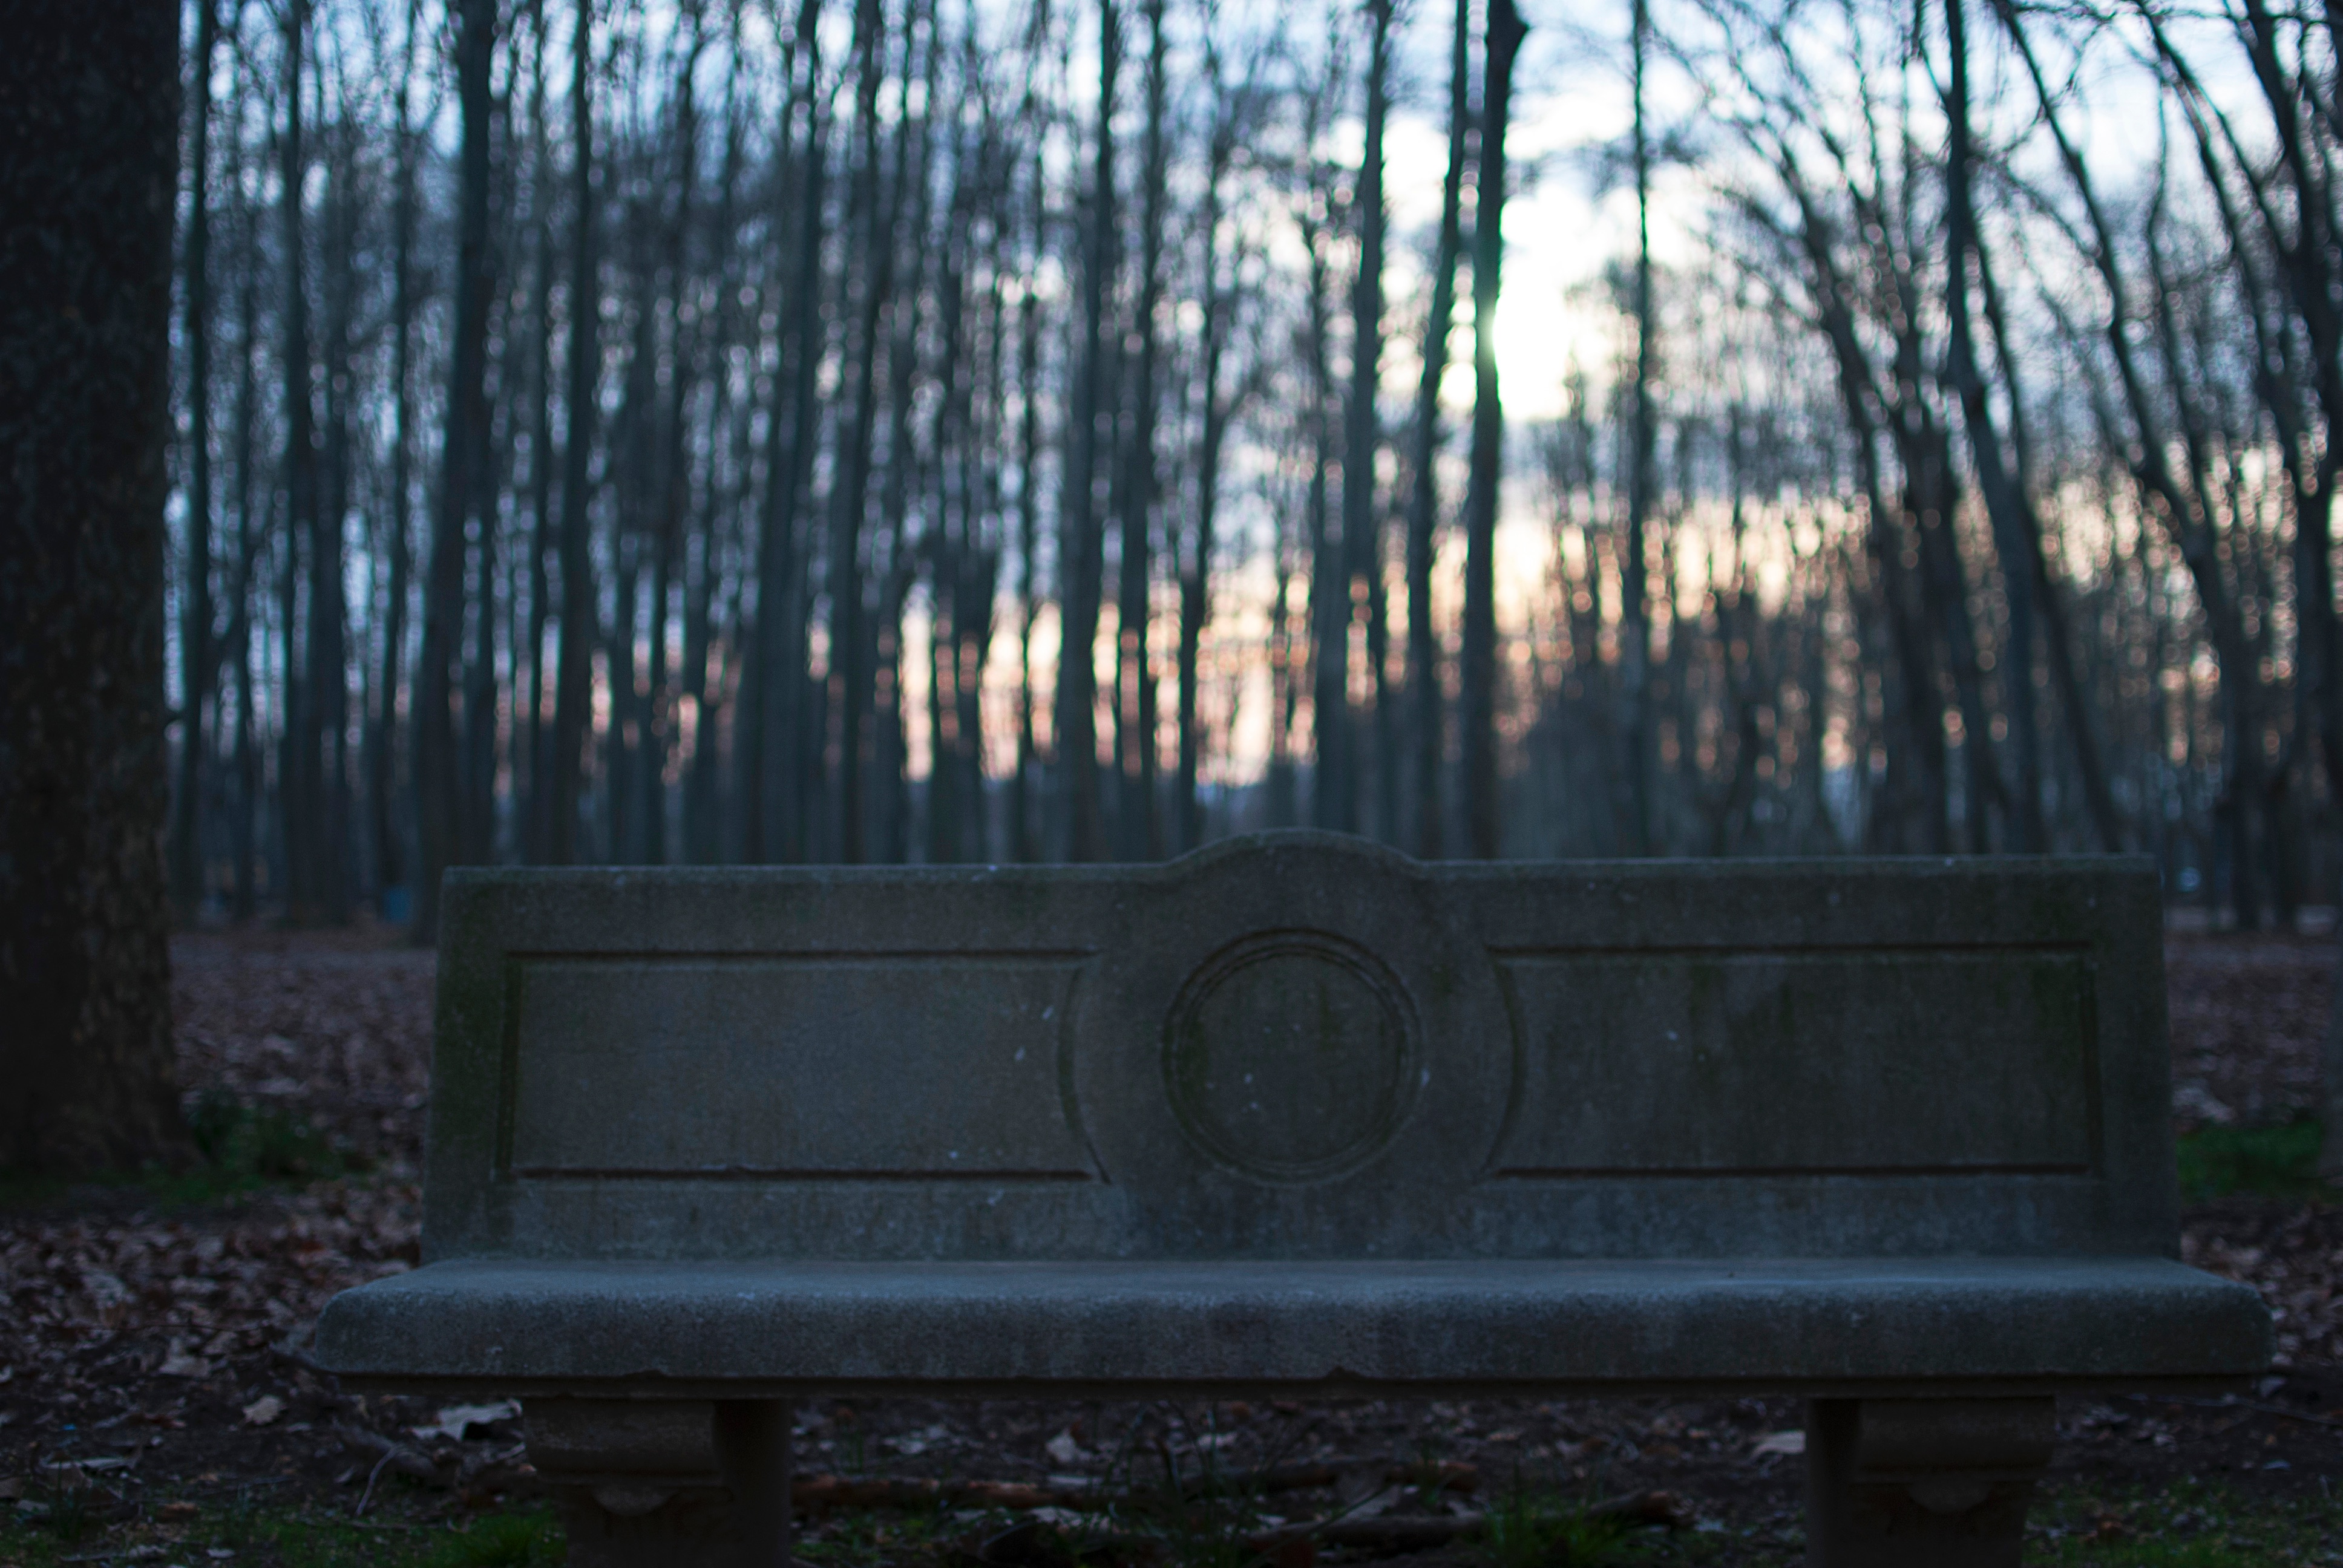
tree, forest, wood, autumn, cemetery, woodland